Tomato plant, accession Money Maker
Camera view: vertical (180 deg); turntable rotation: 330 degrees
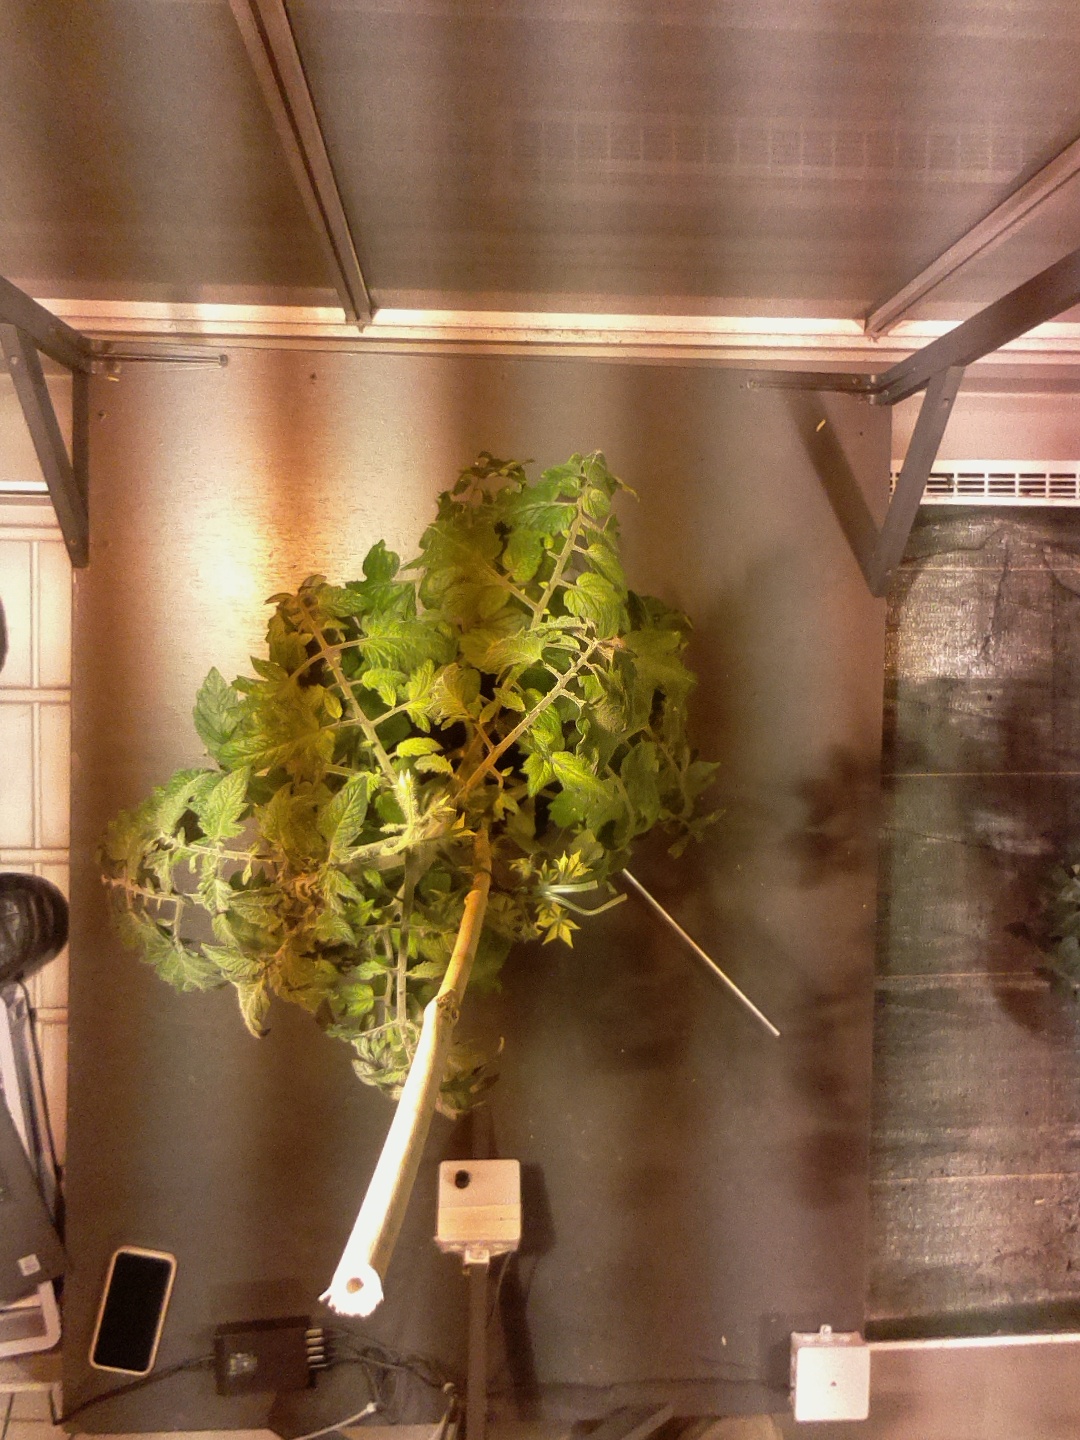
BBCH growth stage 69: End of flowering, 90%-100% of flowers open, more petals falling